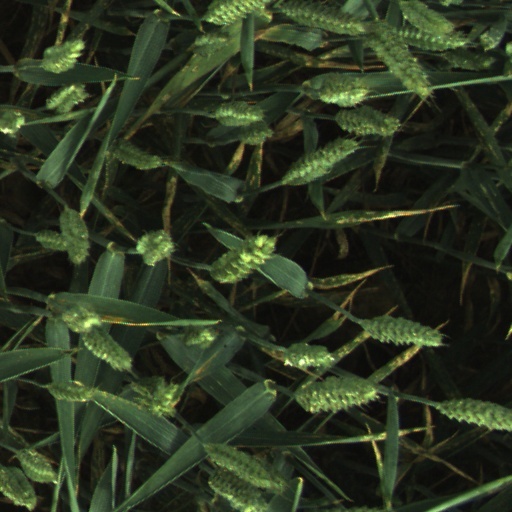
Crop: wheat